Somali Airlines

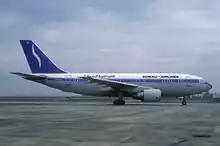
Somali Airlines Airbus A310-200 at Fiumicino Airport (1989)

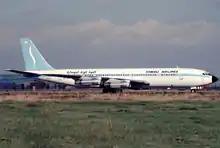
A Somali Airlines Boeing 707-320B at Fiumicino Airport (1989).

In April 2012, former Somali Airlines pilots, Abikar Nur and Ahmed Elmi Gure, met with aviation officials at the Lufthansa Flight Training Center in Phoenix, United States, to discuss the possibility of resuming the historic working relationship between Somali Airlines and Lufthansa. The meeting ended with a pledge by the school's chairman, Captain Matthias Kippenberg, to assist the Somali aviation authorities in training prospective pilots.